Adrienne Clarkson

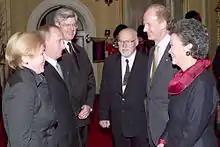
Clarkson and John Ralston Saul (at right) greet the President of Russia Vladimir Putin and his wife, Lyudmila Putina, at Rideau Hall, December 18, 2000

On October 8, 1999, Clarkson was sworn in as the 26th Governor General of Canada, and was soon actively participating in her role, becoming immediately instrumental in the final stages of the repatriation of Canada's unknown soldier from France. Her eulogy read at the tomb's dedication ceremony on May 28, 2000, was described by the Royal Canadian Legion as "powerful", and led journalist John Fraser to state: "You have to go back pretty far to find anyone who stirred national emotions the way Clarkson did with her magnificent speech..." In the same vein, after a decade of inaction on the part of the Cabinet, Clarkson moved to have Princess Patricia's Canadian Light Infantry honoured with the Commander-in-Chief's Unit Commendation, on behalf of the Queen, beginning a long relationship between Clarkson and the regiment.